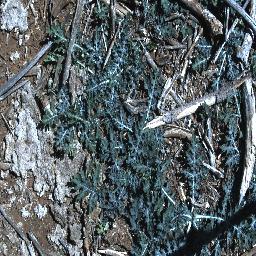
Label: parthenium